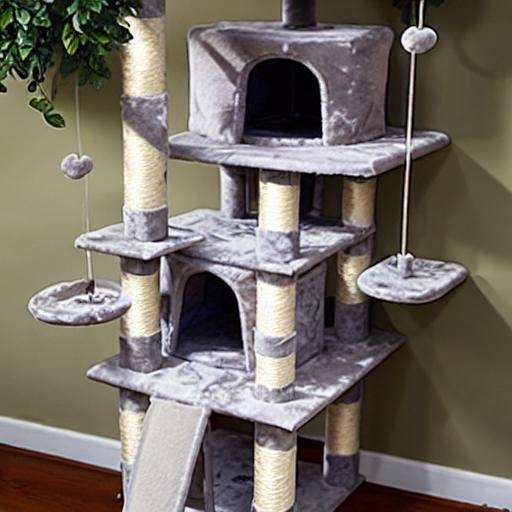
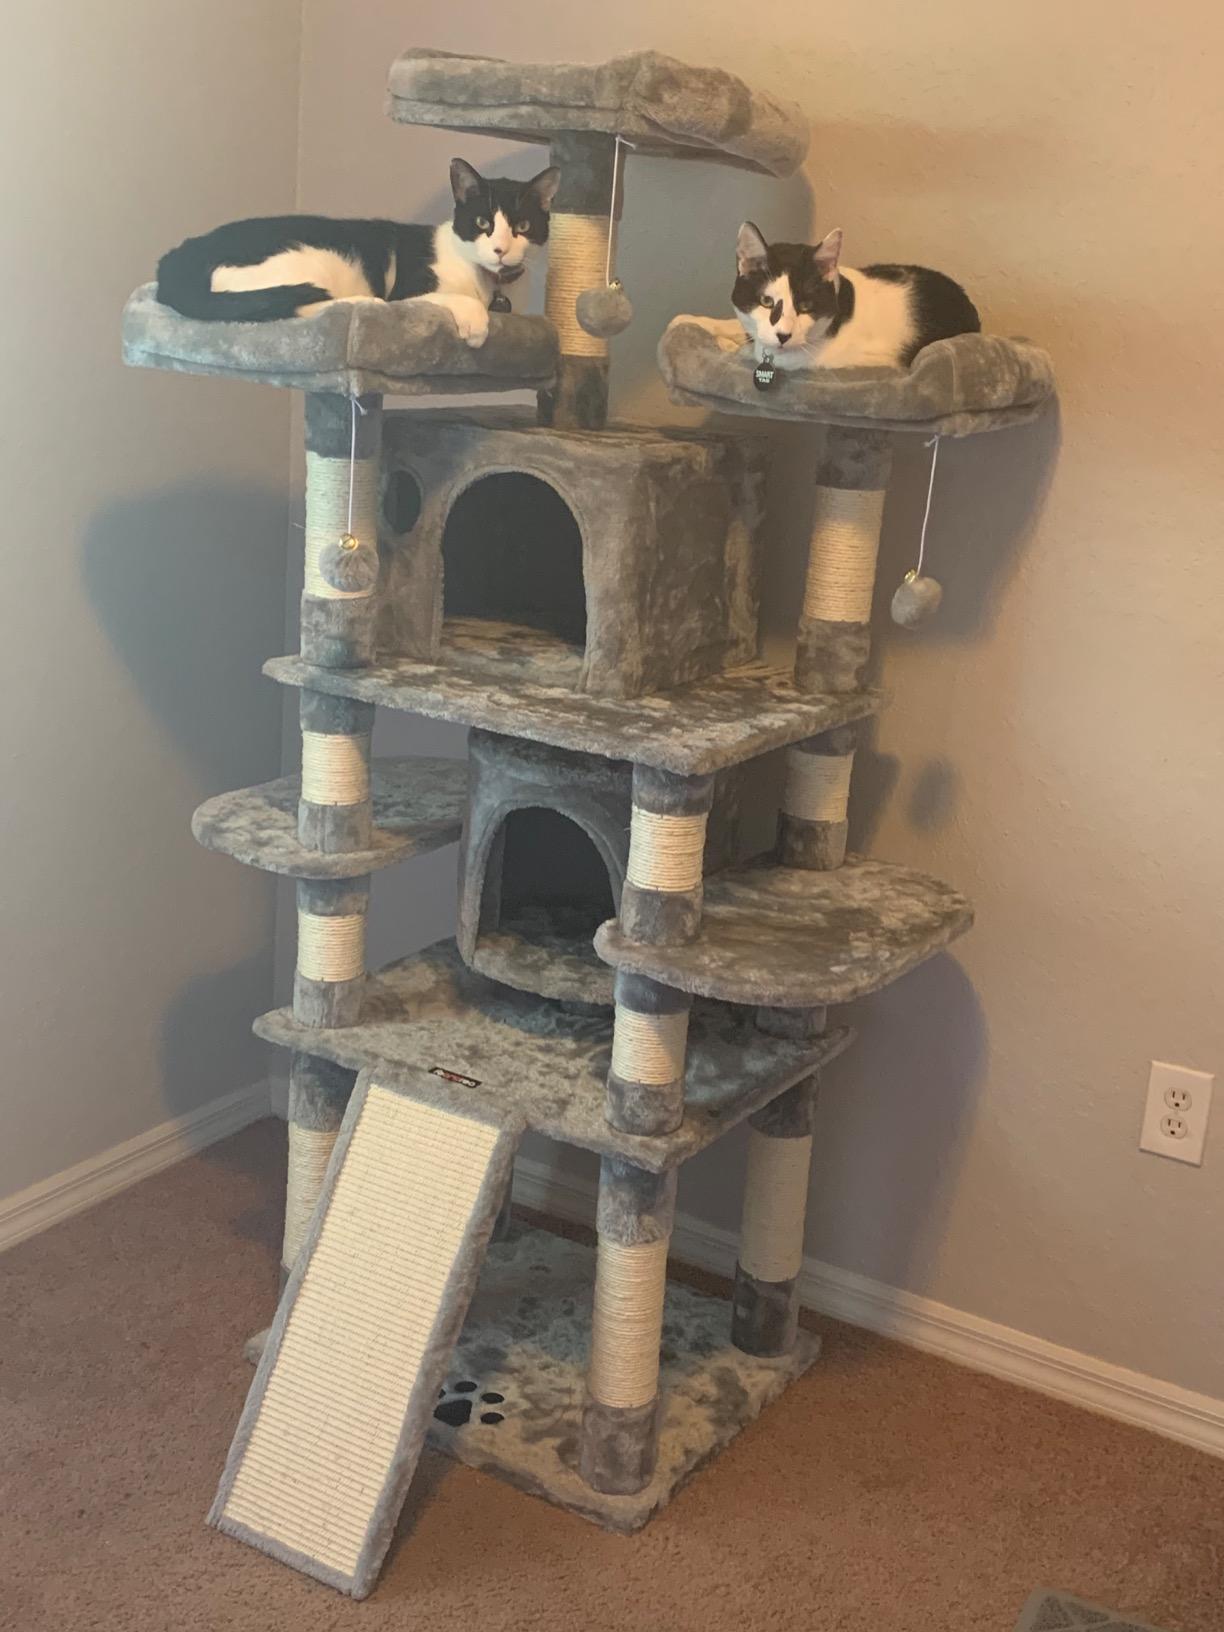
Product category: items_cat tree
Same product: no